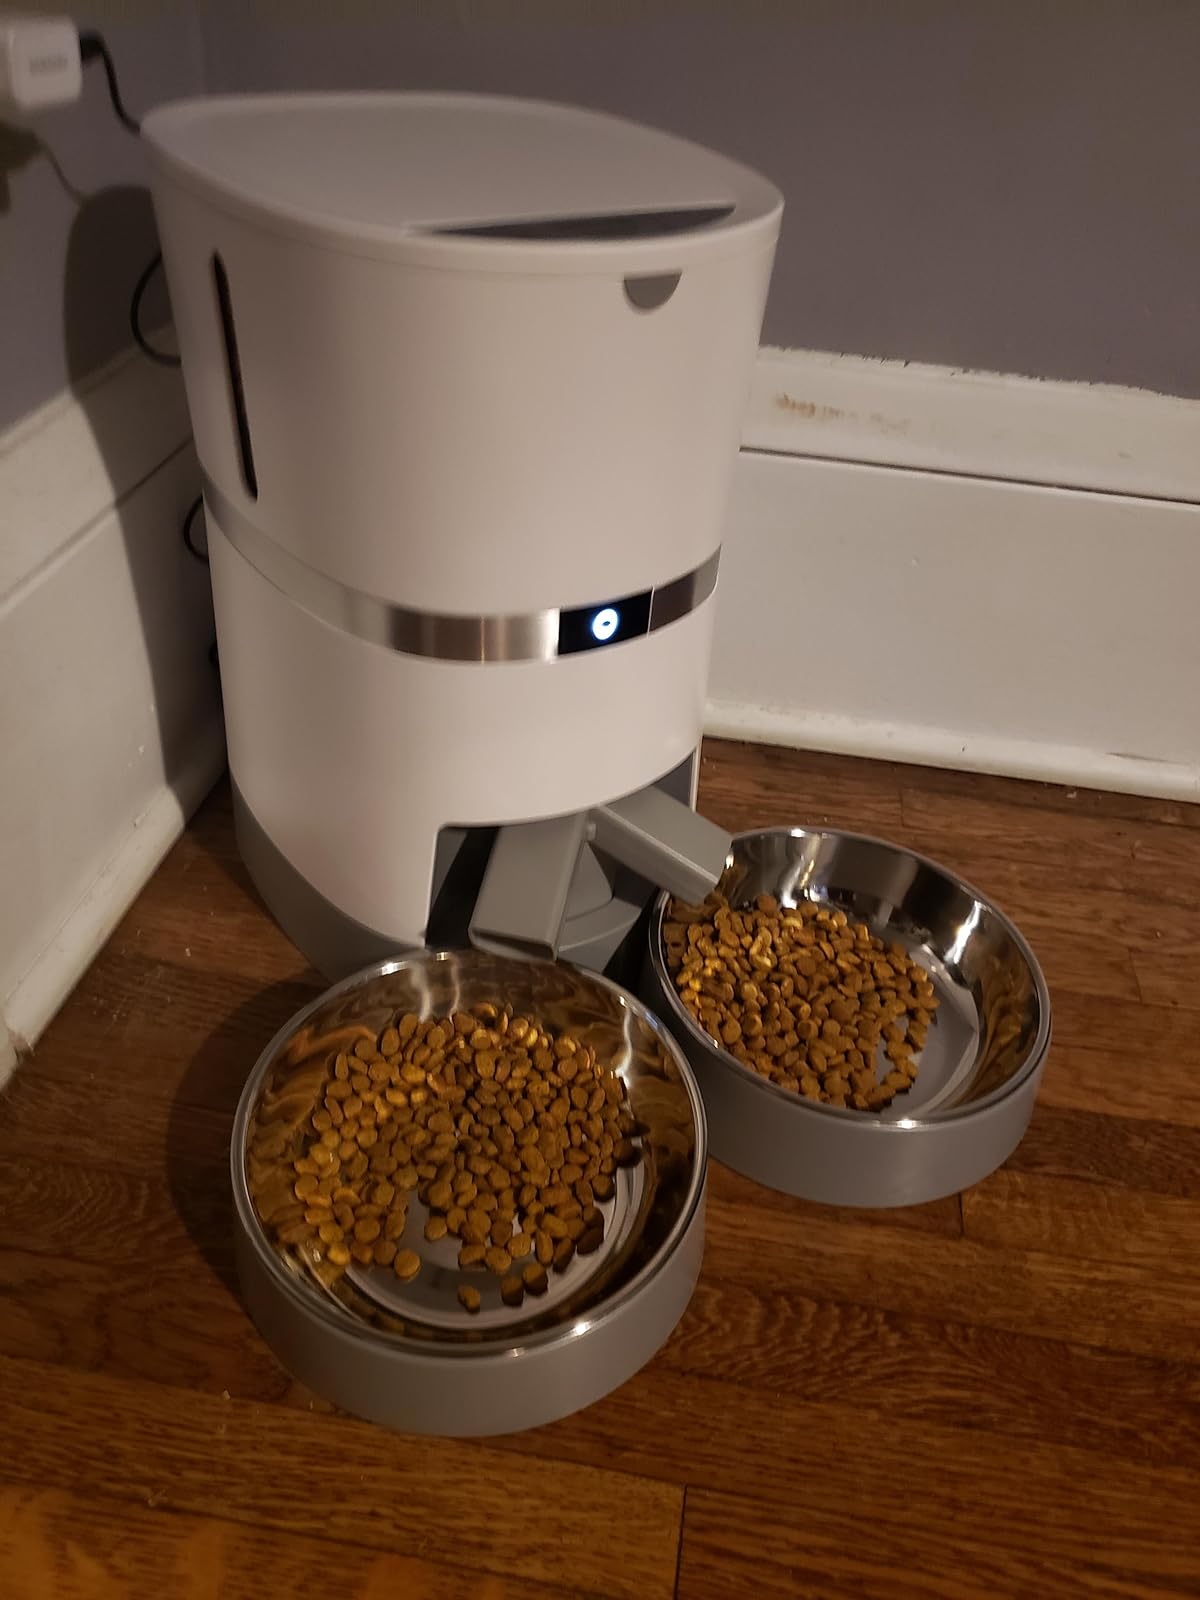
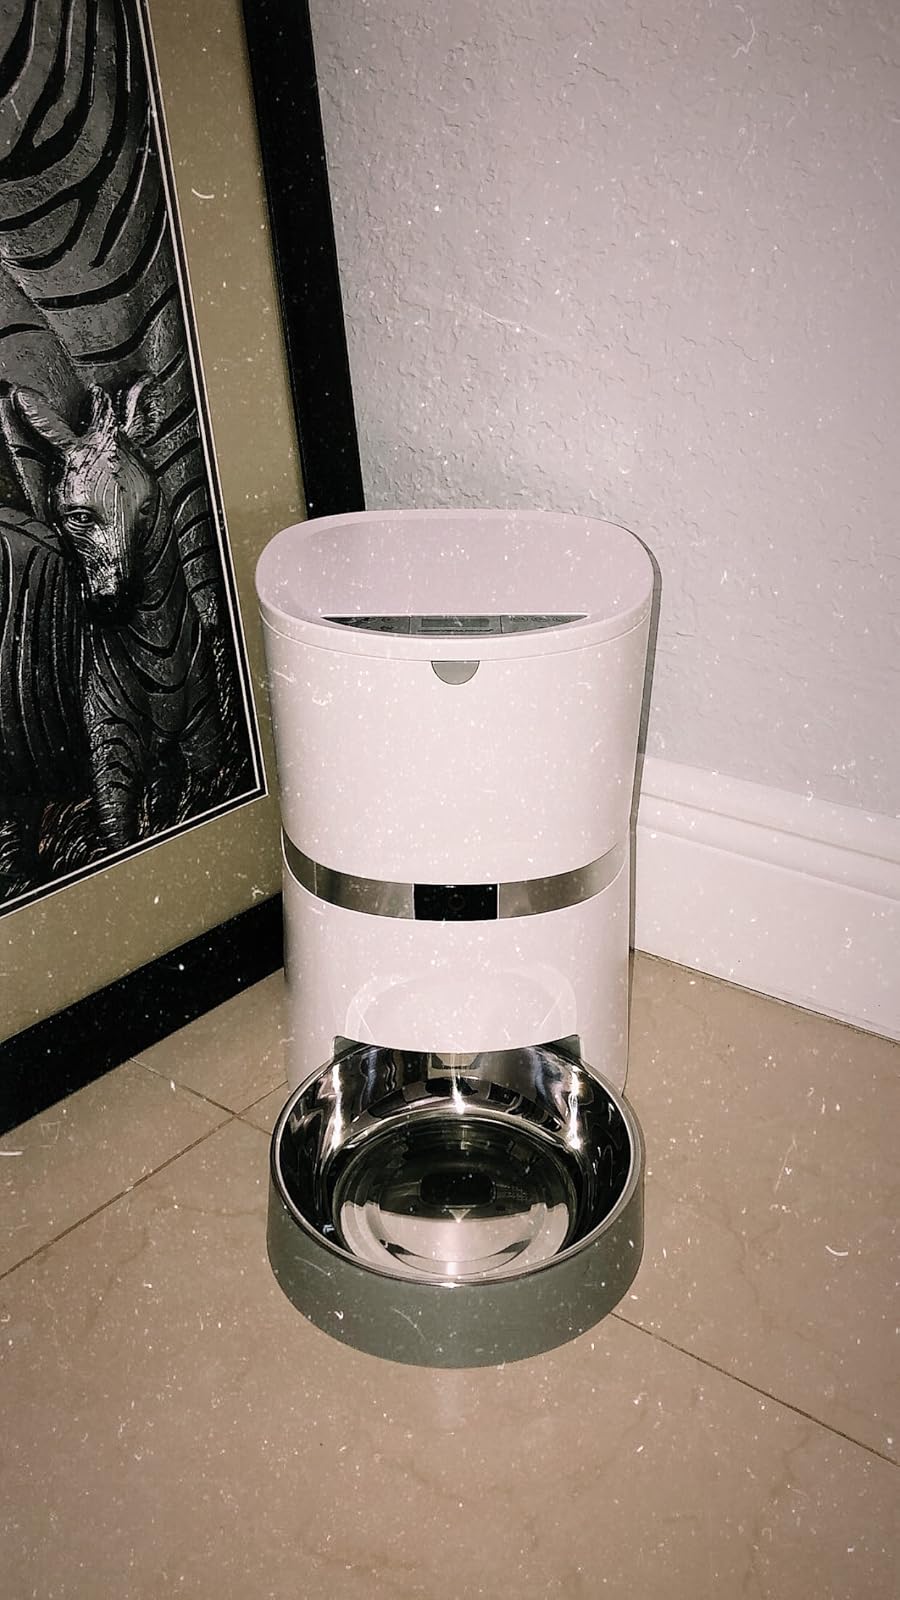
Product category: items_feeder
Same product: no